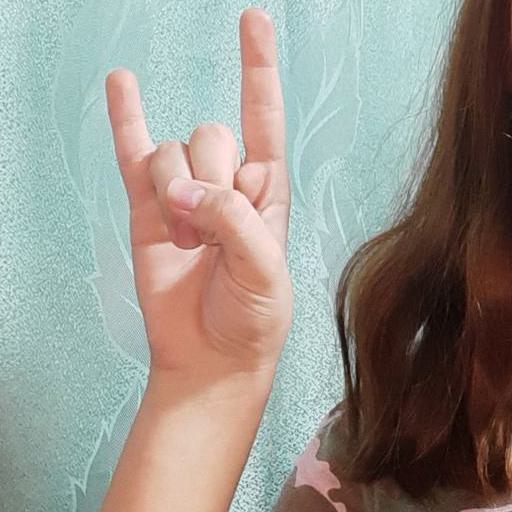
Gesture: rock